Eubotas of Cyrene

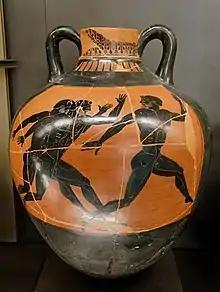
Stadion runners

Eubotas of Cyrene was a two-time Olympic champion from the city of Cyrene.